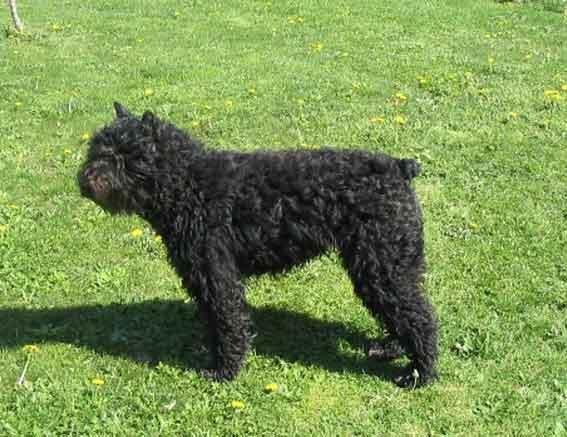
Bouvier_des_Flandres